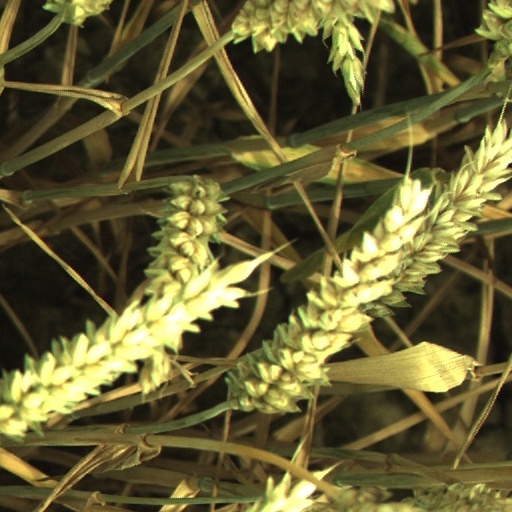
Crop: wheat